Jacques Dutronc

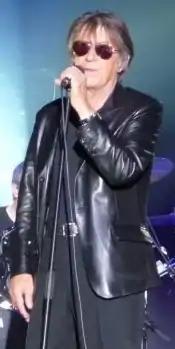
Dutronc in Lorient, France in January 2010

Jacques Dutronc (born 28 April 1943) is a French singer, songwriter, guitarist, composer, and actor. Some of Dutronc's best-known hits include "Il est cinq heures, Paris s'éveille" (which AllMusic has called "his finest hour"), "Le Responsable", and "Les Cactus".